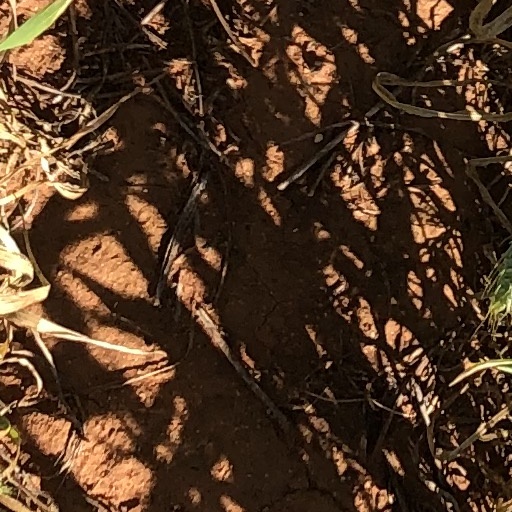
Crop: wheat